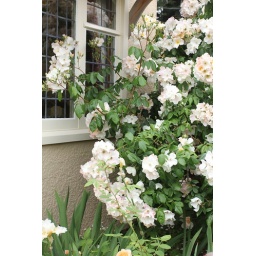
roses by the window